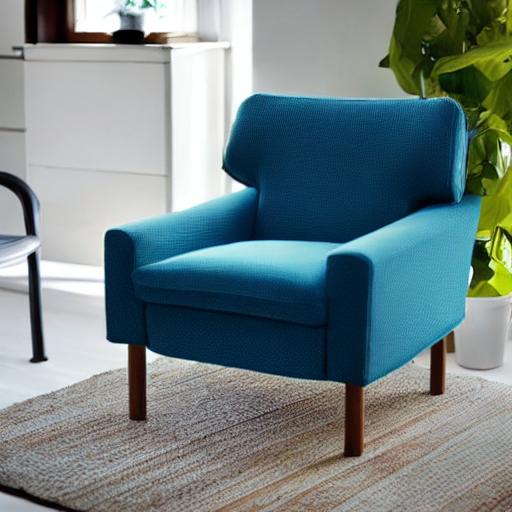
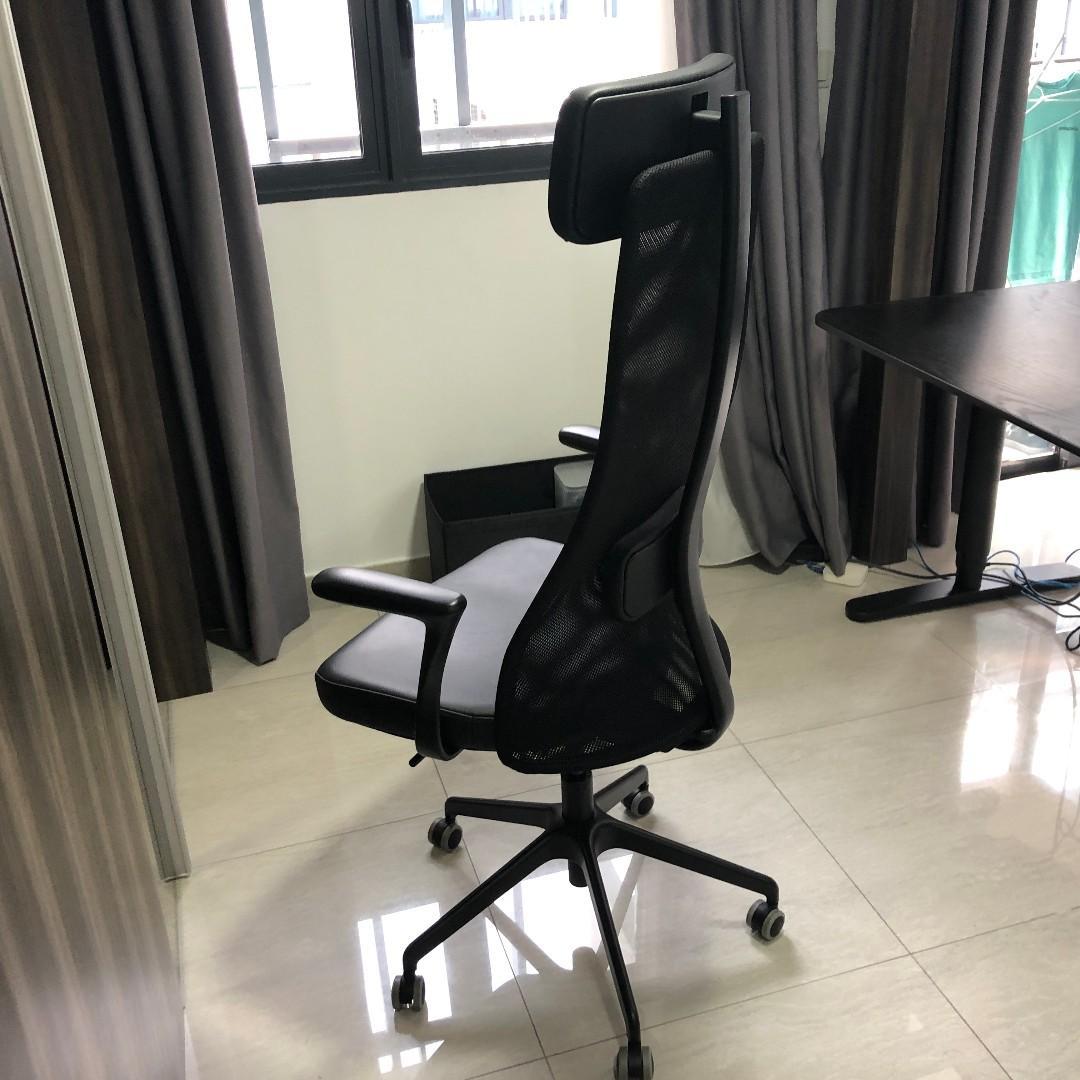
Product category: items_chair
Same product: no